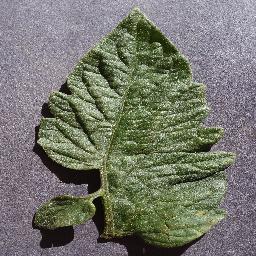
Label: Tomato___healthy